Daedongyeojido

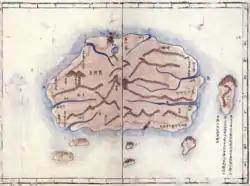
"Daedongyeojido" (1861) Ulleungdo and Usan

The map consists of 22 separate, foldable booklets, each covering approximately (north-south) by (east–west). Combined, they form a map of Korea that is wide and long. The scale of the map is 1:162,000. The map was printed from 70 basswood woodblocks, engraved on both sides. The techniques to create the map have been described as a hybrid of Korean and Western methods.